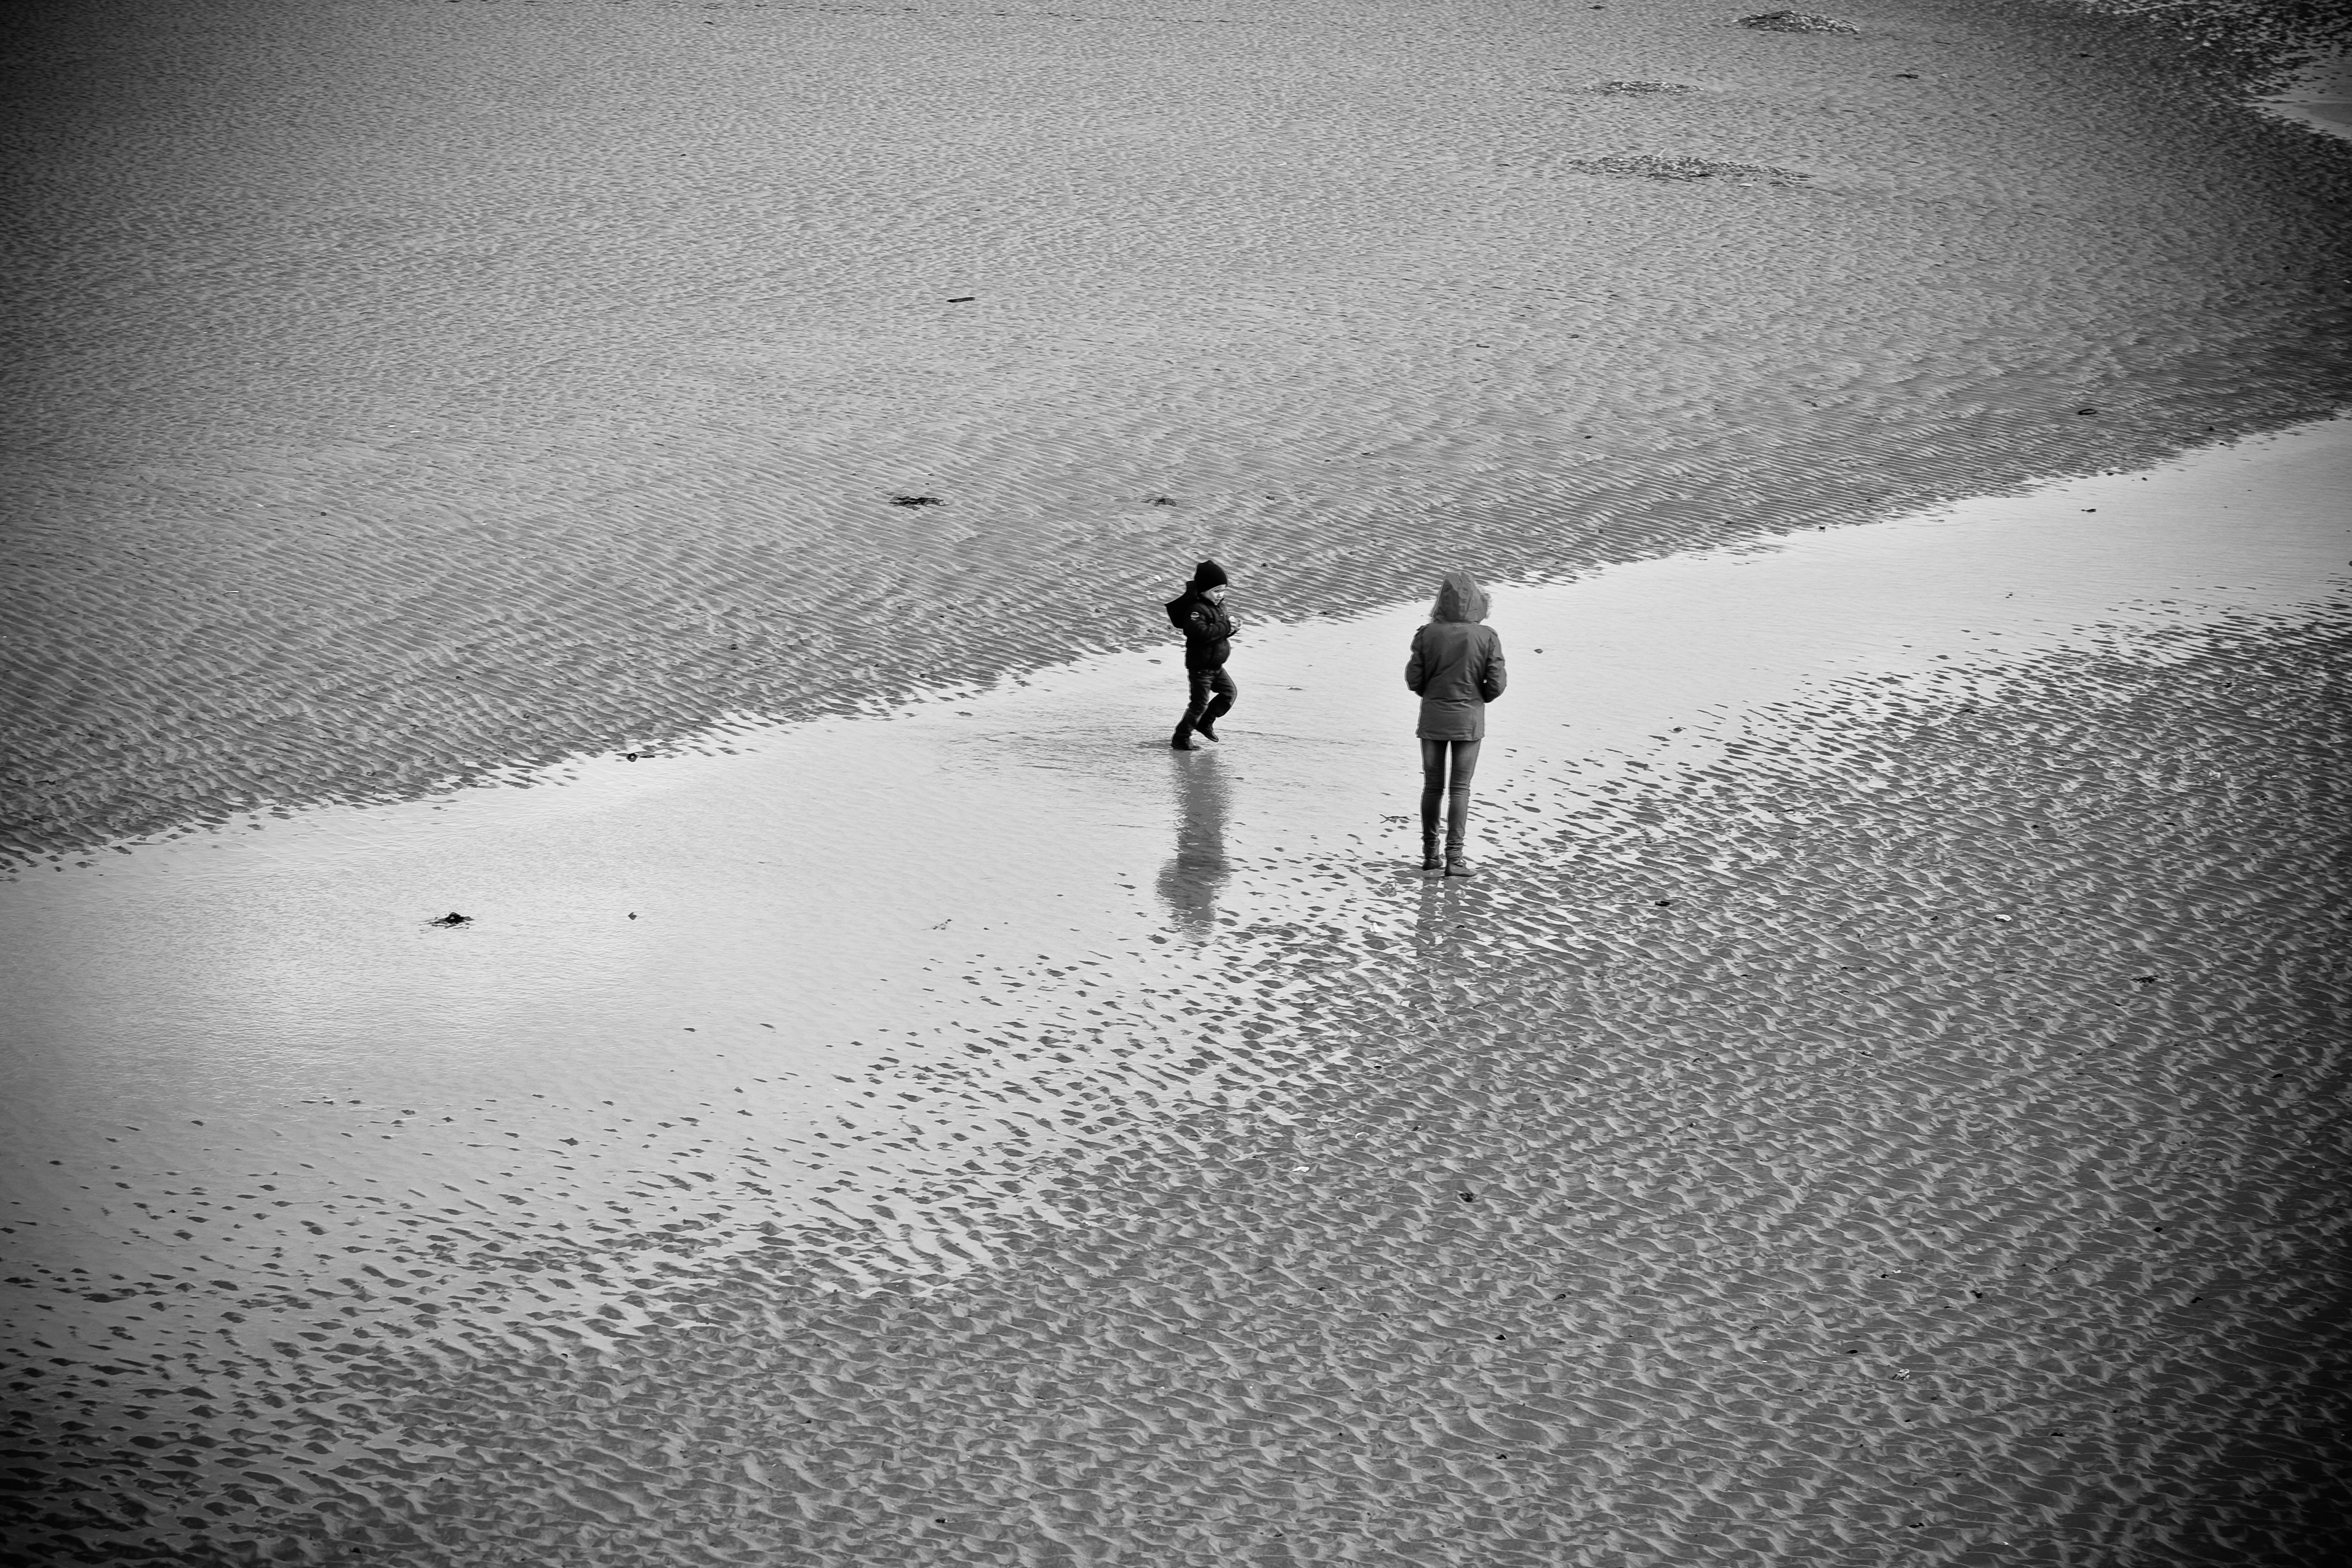
sea, water, sand, snow, winter, black and white, white, street, photography, sunlight, morning, wave, urban, travel, france, fujifilm, ice, reflection, weather, shadow, black, monochrome, bw, blackandwhite, blackwhite, ngc, photograph, normandy, fuji, stphotographia, fujixt1, freezing, fujix, noireblanc, junobeach, monochrome photography, atmospheric phenomenon